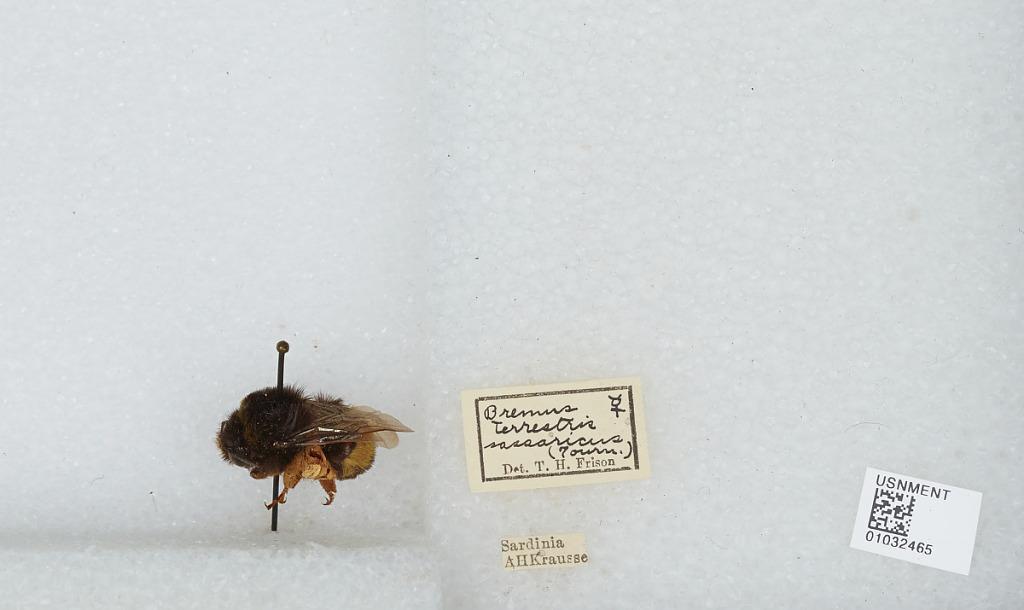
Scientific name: Bombus (Bombus) terrestris sassaricus (Tournier)
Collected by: A. Krausse
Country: Italy
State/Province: Sardinia
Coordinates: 40.1277, 9.01685
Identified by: Frison, T. H.